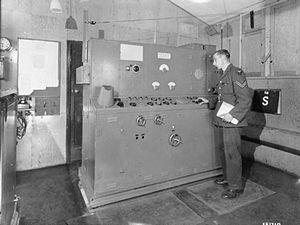
La Chain Home Low, est le nom du système britannique de radar d’alerte complémentaire utilisé par la Royal Air Force durant la Seconde Guerre mondiale. Le nom fait référence à la capacité des radars à détecter les aéronefs volant à des altitudes inférieures aux capacités des radars Chain Home d'origine et la plupart des radars de la CHL étaient co-localisés. Le réseau pouvait détecter de manière fiable les aéronefs volant à une altitude inférieure à 150 m. Le nom officiel était AMES Type 2 et faisait référence à la station expérimentale du ministère de l'Air à Bawdsey Manor, où elle avait été développée, mais ce nom n'a presque jamais été utilisé dans la pratique.